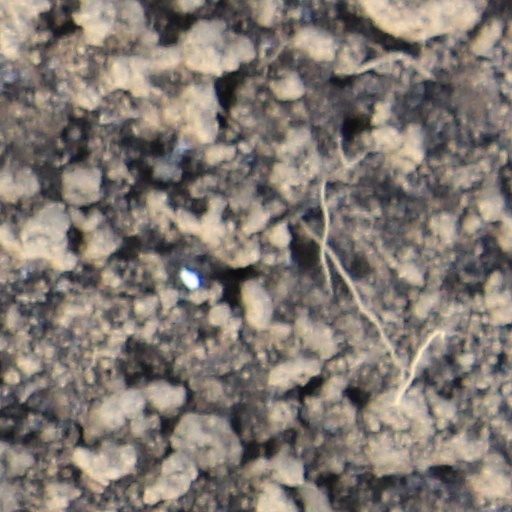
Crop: wheat